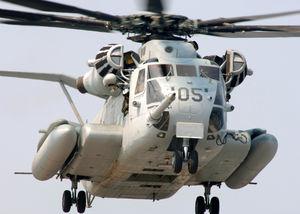
Sikorsky Aircraft Corporation est un constructeur américain d'avions et d'hélicoptères. La société est rachetée en 2015 par le groupe Lockheed Martin au groupe United Technologies Corporation pour la somme de 9 milliards de dollars ; son chiffre d'affaires est alors de 6,6 milliards de dollars avec un effectif de 18 000 personnes.